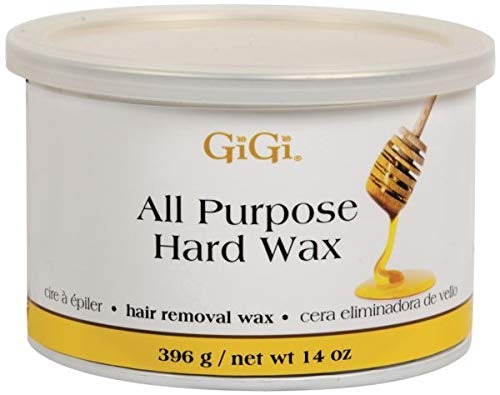
Item Name: Gigi All Purpose Honee Hard 14 Oz (Pack of 4)
Value: 56.0
Unit: Ounce

Price: 16.91